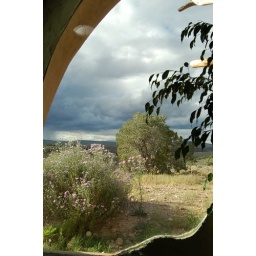
View from arched window in dome house living room